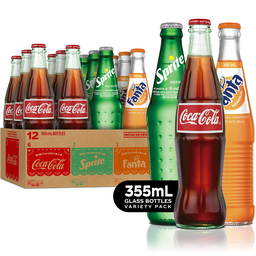
Label: glass